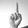
ASL letter: D